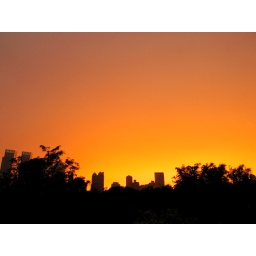
from the roof of a building in central park zoo